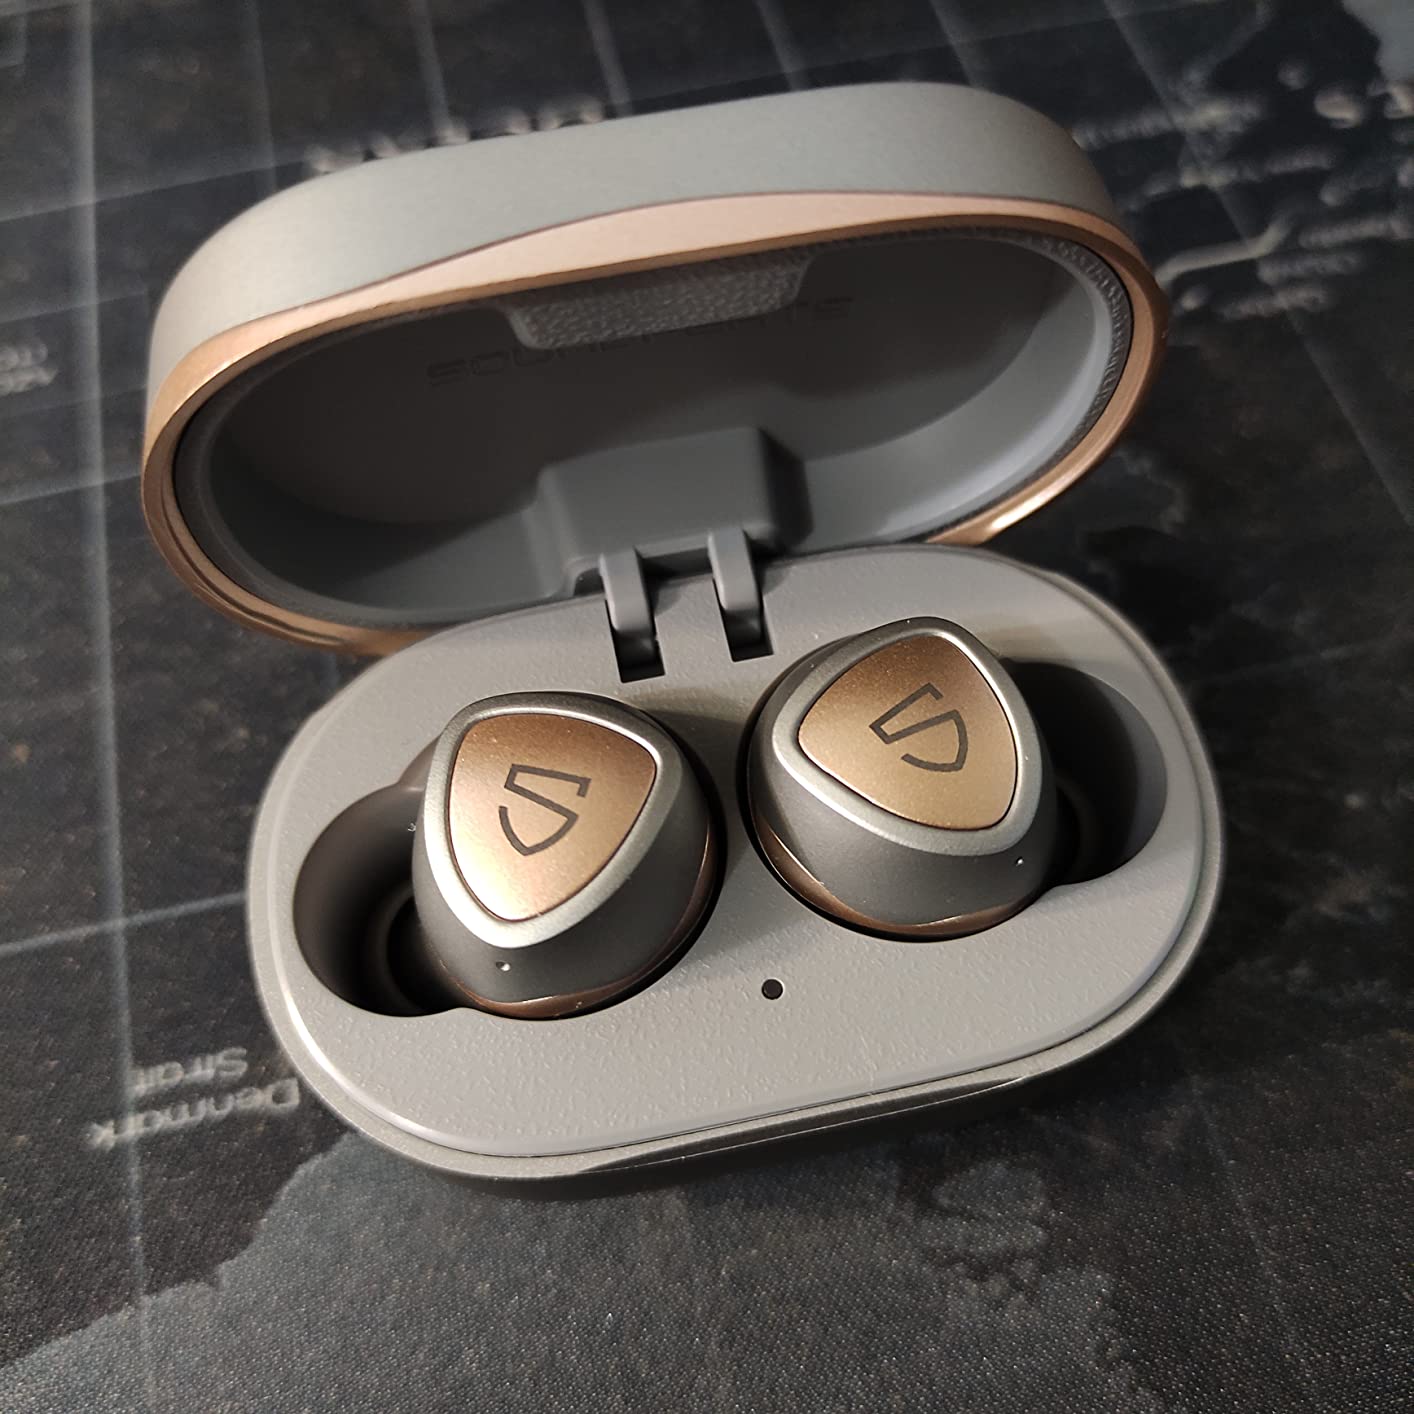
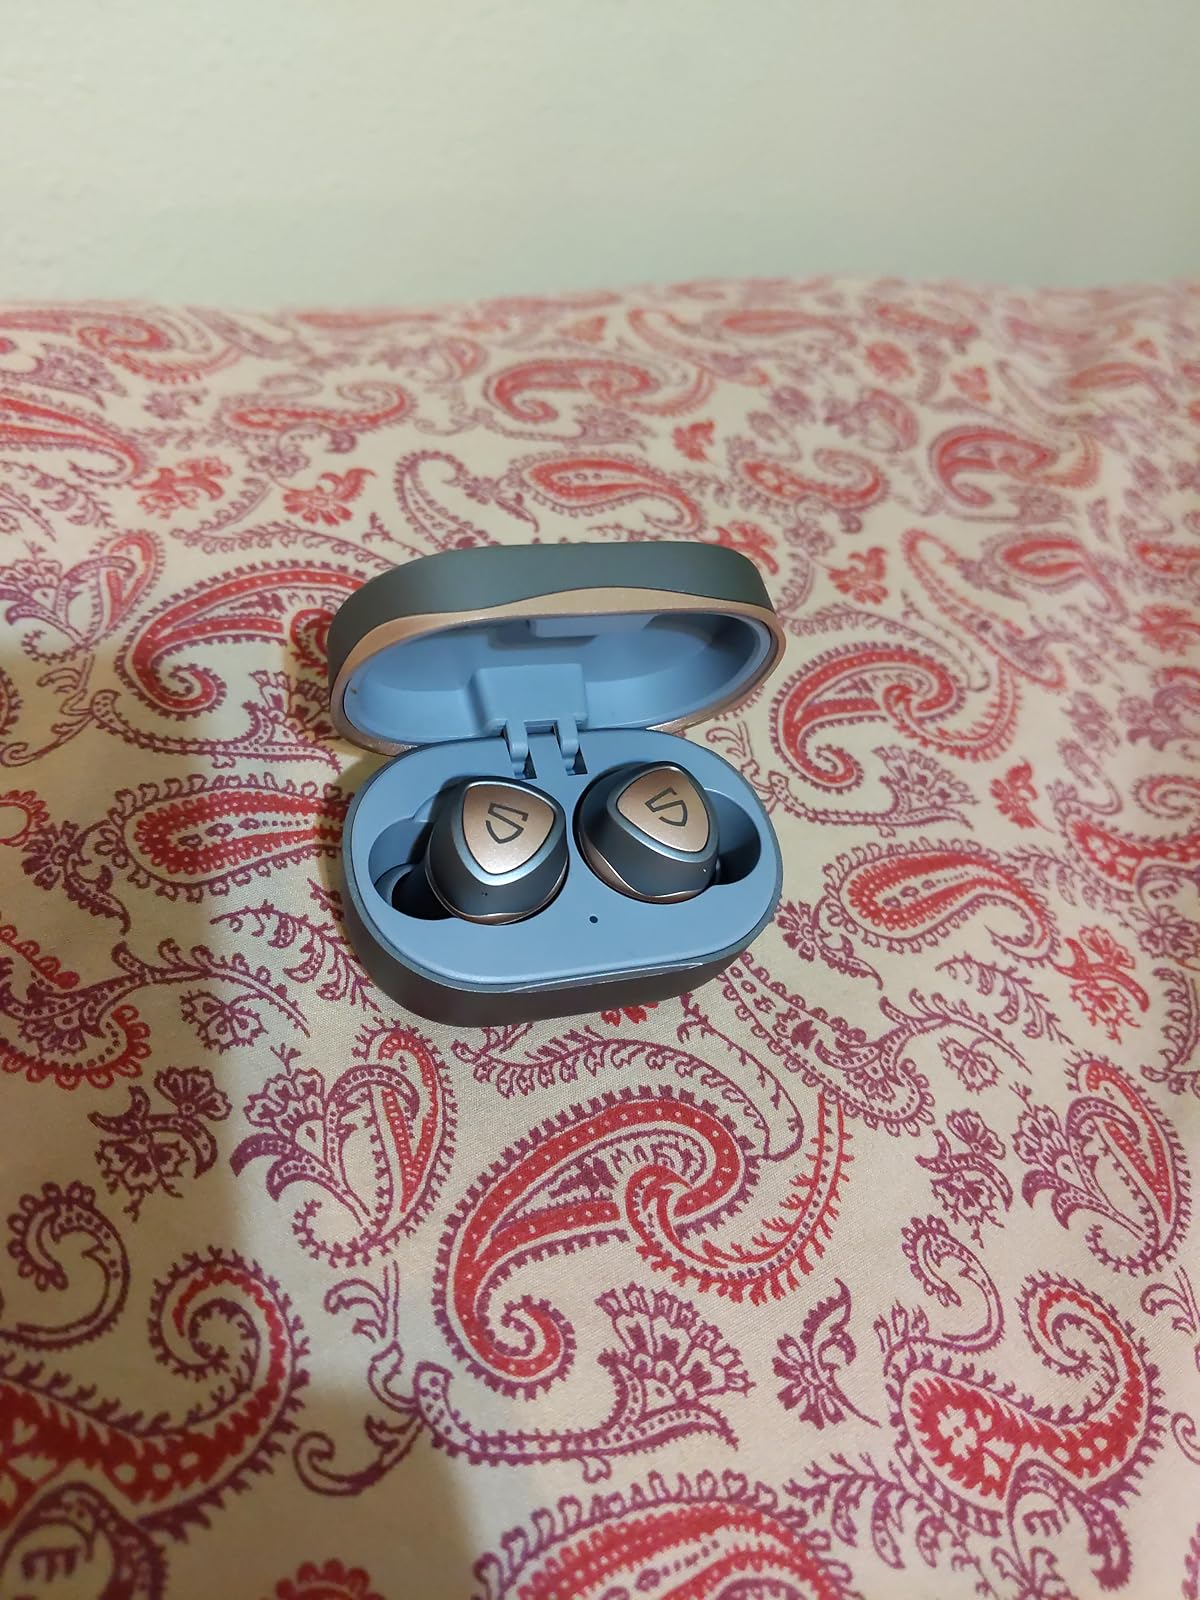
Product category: earbuds
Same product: yes